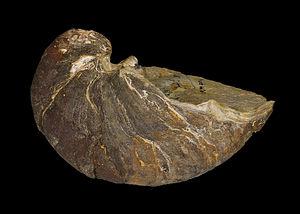
Pycnodonte vesicularis Lamarck, 1806 Etage
Roquefort-sur-Garonne est une commune française située dans le département de la Haute-Garonne en région Occitanie.
Le Campanien est un étage stratigraphique du Crétacé supérieur. On le date entre 83,6 ± 0,2 et 72,1 ± 0,2 Ma, après le Santonien et avant le Maastrichtien.
Les Ptériomorphes, ou Pteriomorphia Beurlen, 1944, sont une sous-classe de mollusques bivalves.
Les Gryphaeidae sont une famille de mollusques bivalves de l'ordre des Ostreida, vivantes ou fossiles.
Pycnodonte est un genre d'espèces, vivantes et éteintes, de mollusques bivalves de la famille des Gryphaeidae et de la sous-famille des Pycnodonteinae. Les fossiles de plusieurs espèces éteintes s'accumulent fréquemment dans les sédiments pour former des lumachelles.